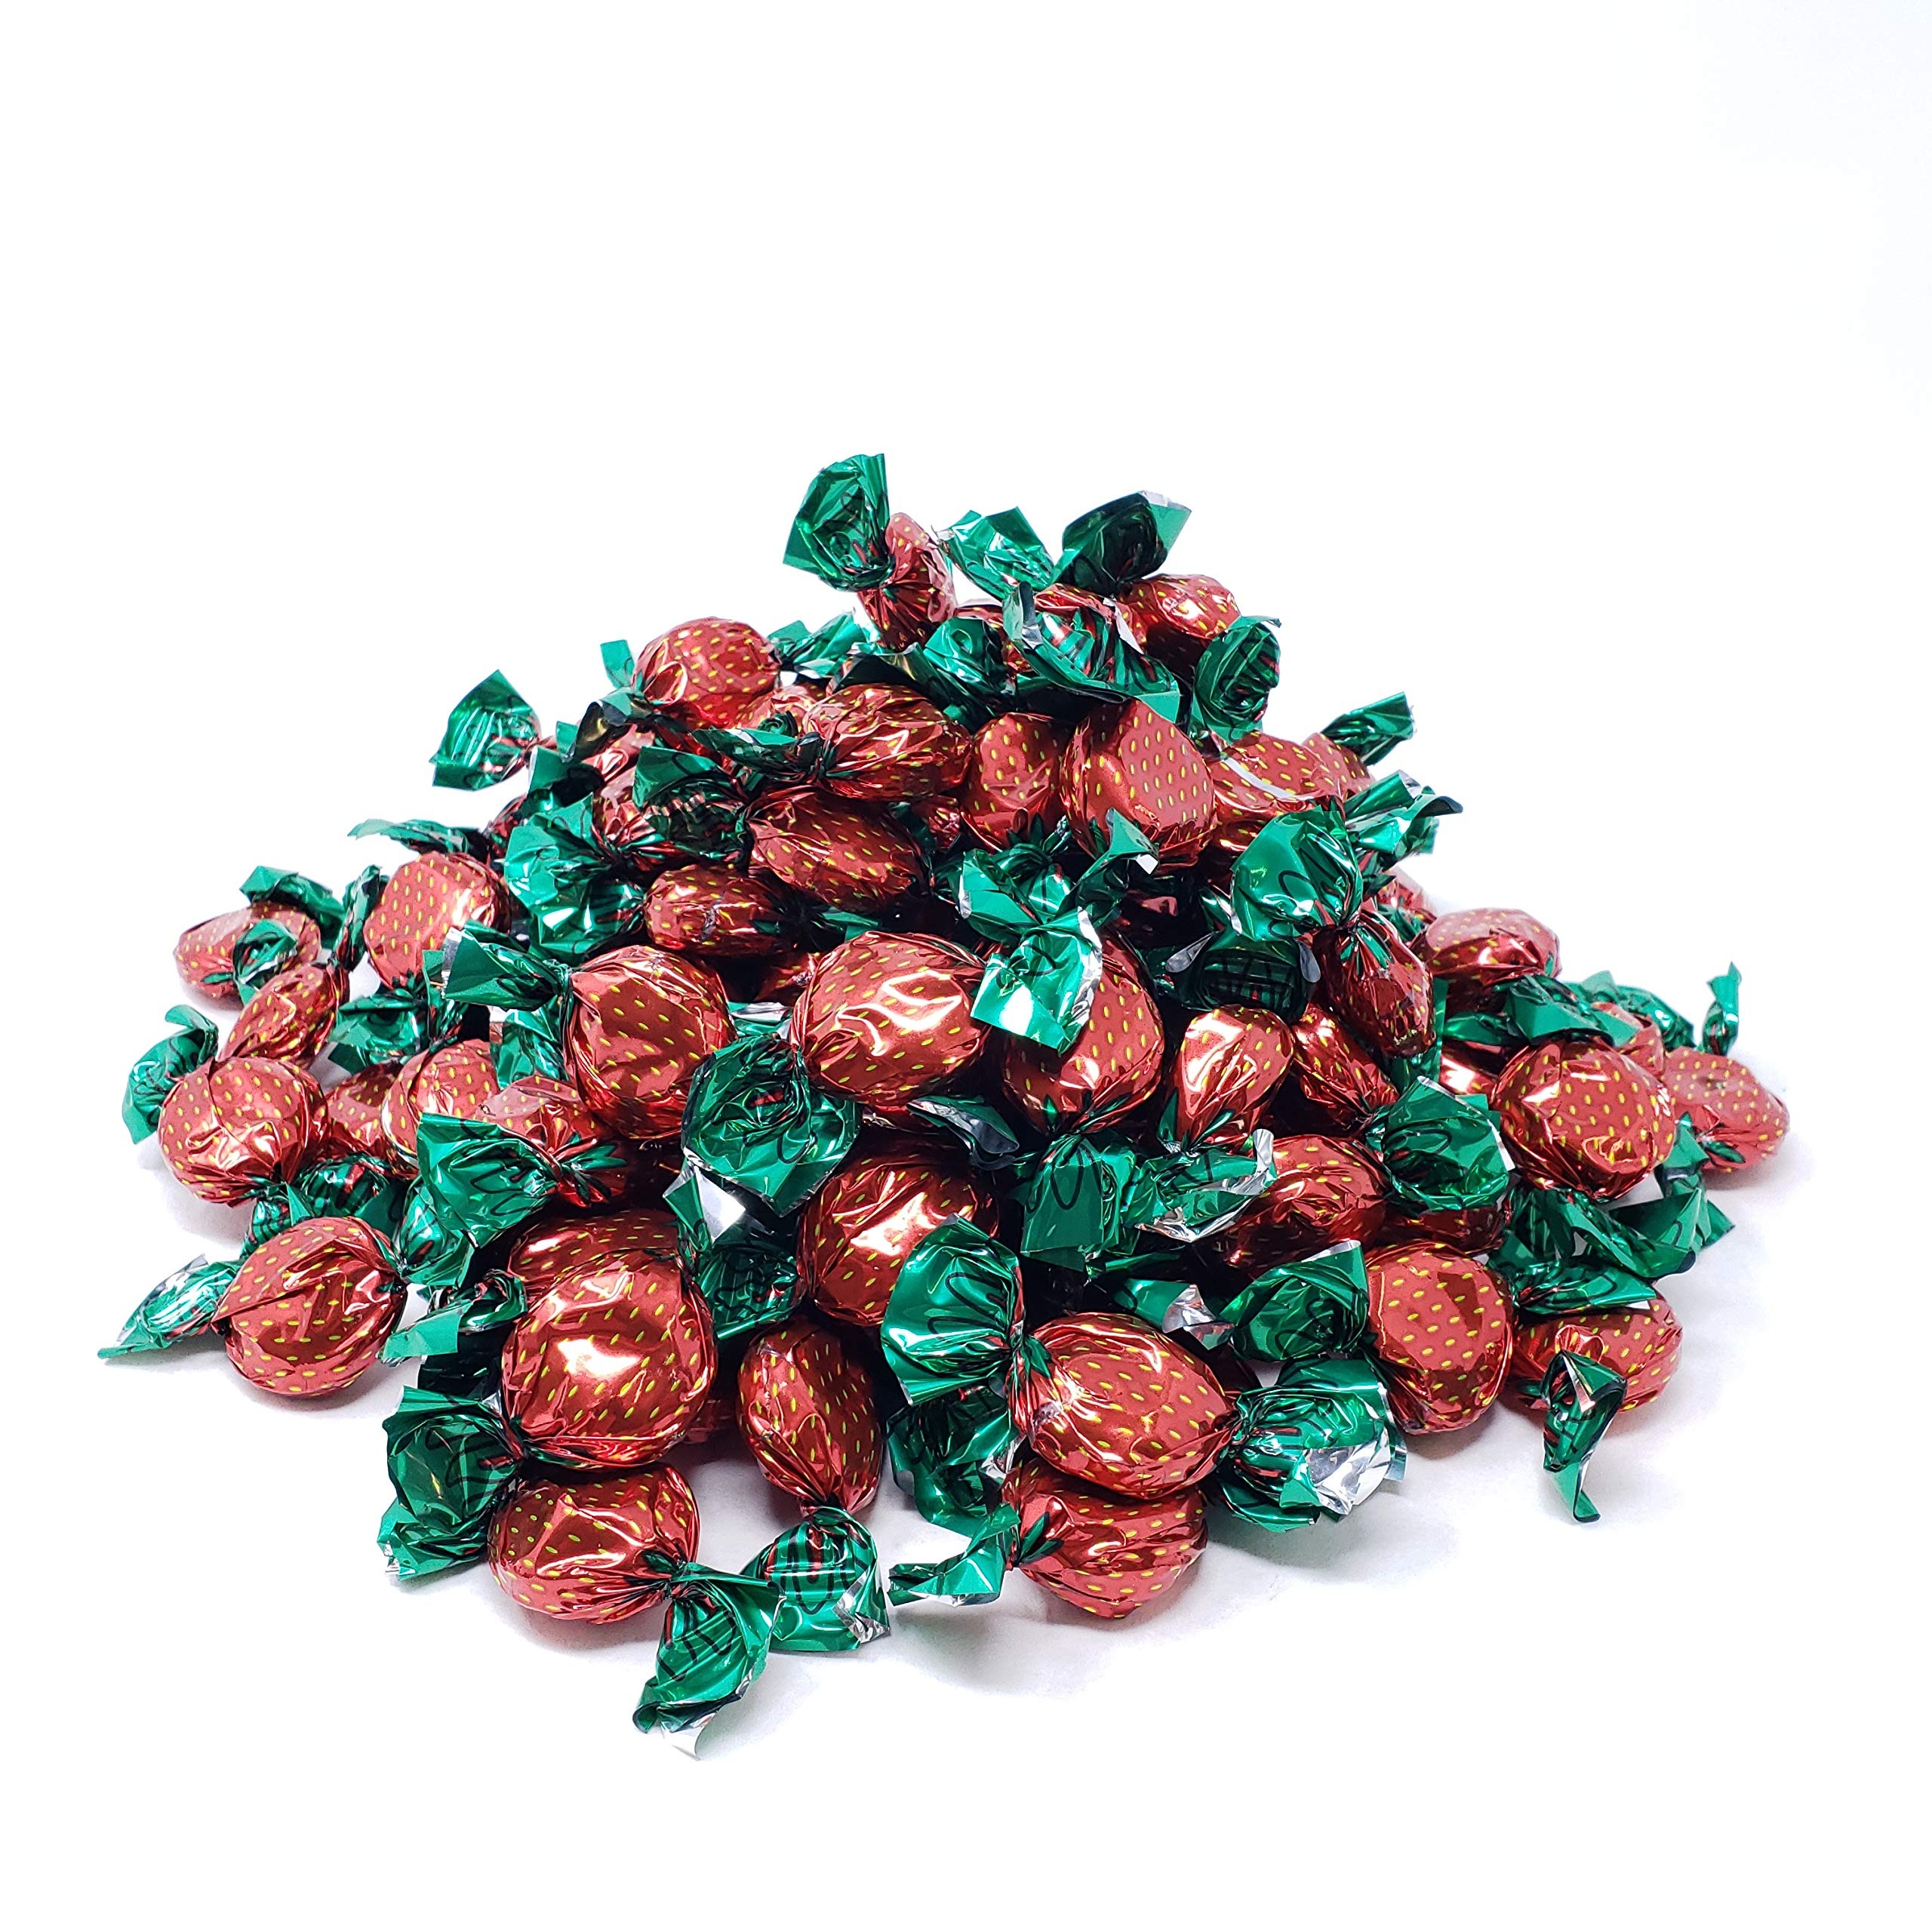
Item Name: Candy Retailer Strawberry Filled Bon Bons Hard Candy 1 Lb
Bullet Point 1: This sweet strawberry version is an old-fashioned favorite! Delicately crunchy candy shells are filled with a delectable strawberry filling
Bullet Point 2: Great to display in a candy dish at work or at home.
Bullet Point 3: Certified Kosher.
Bullet Point 4: Delivered in a Candy Retailer Sealed and Resealable Stand Up Pouch With Ingredients, Nutrition, and Expiration Dated Label.
Bullet Point 5: Made in the USA. Packaged in the USA by Candy Retailer.
Product Description: This sweet strawberry version is an old-fashioned favorite! Delicately crunchy candy shells are filled with a delectable strawberry filling. Great to display in a candy dish at work or at home. Certified Kosher. Delivered in a Candy Retailer Sealed and Resealable Stand Up Pouch With Ingredients, Nutrition, and Expiration Dated Label. Made in the USA. Packaged in the USA by Candy Retailer.
Value: 16.0
Unit: Ounce

Price: 16.9